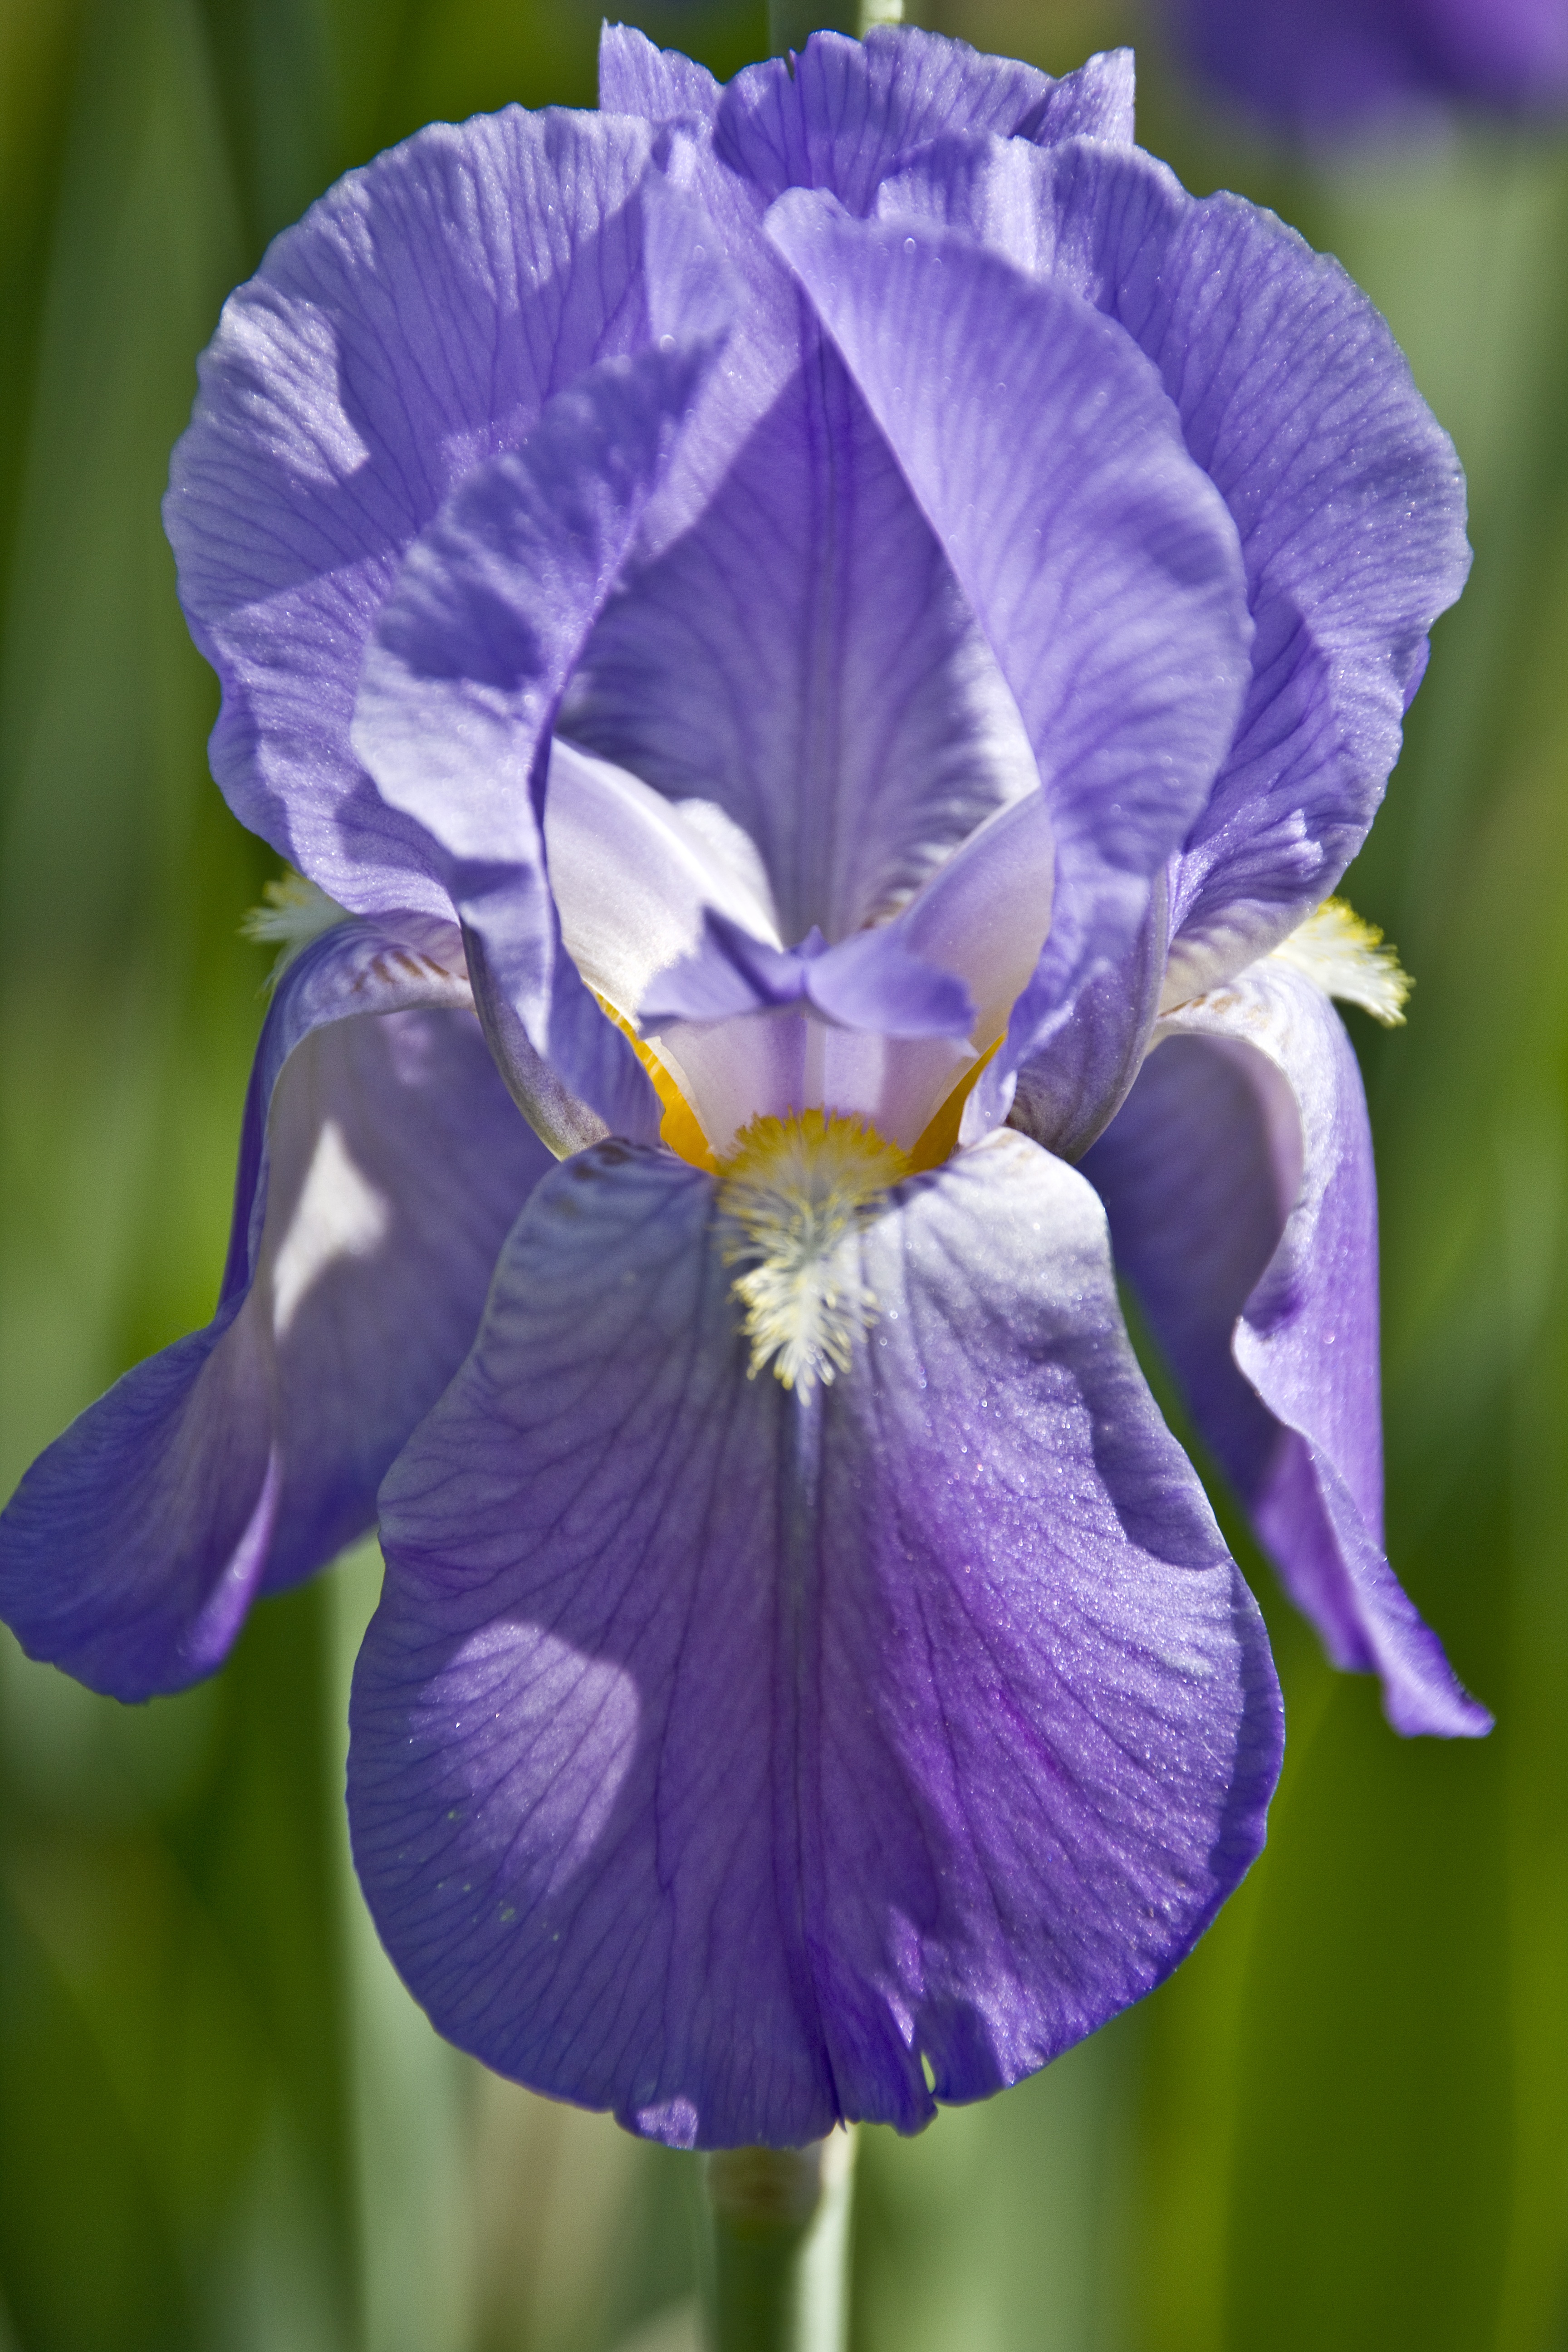
plant, flower, purple, petal, bloom, spring, color, fresh, blooming, flora, iris, eye, organ, flowering plant, iris versicolor, land plant, violet family, iris family